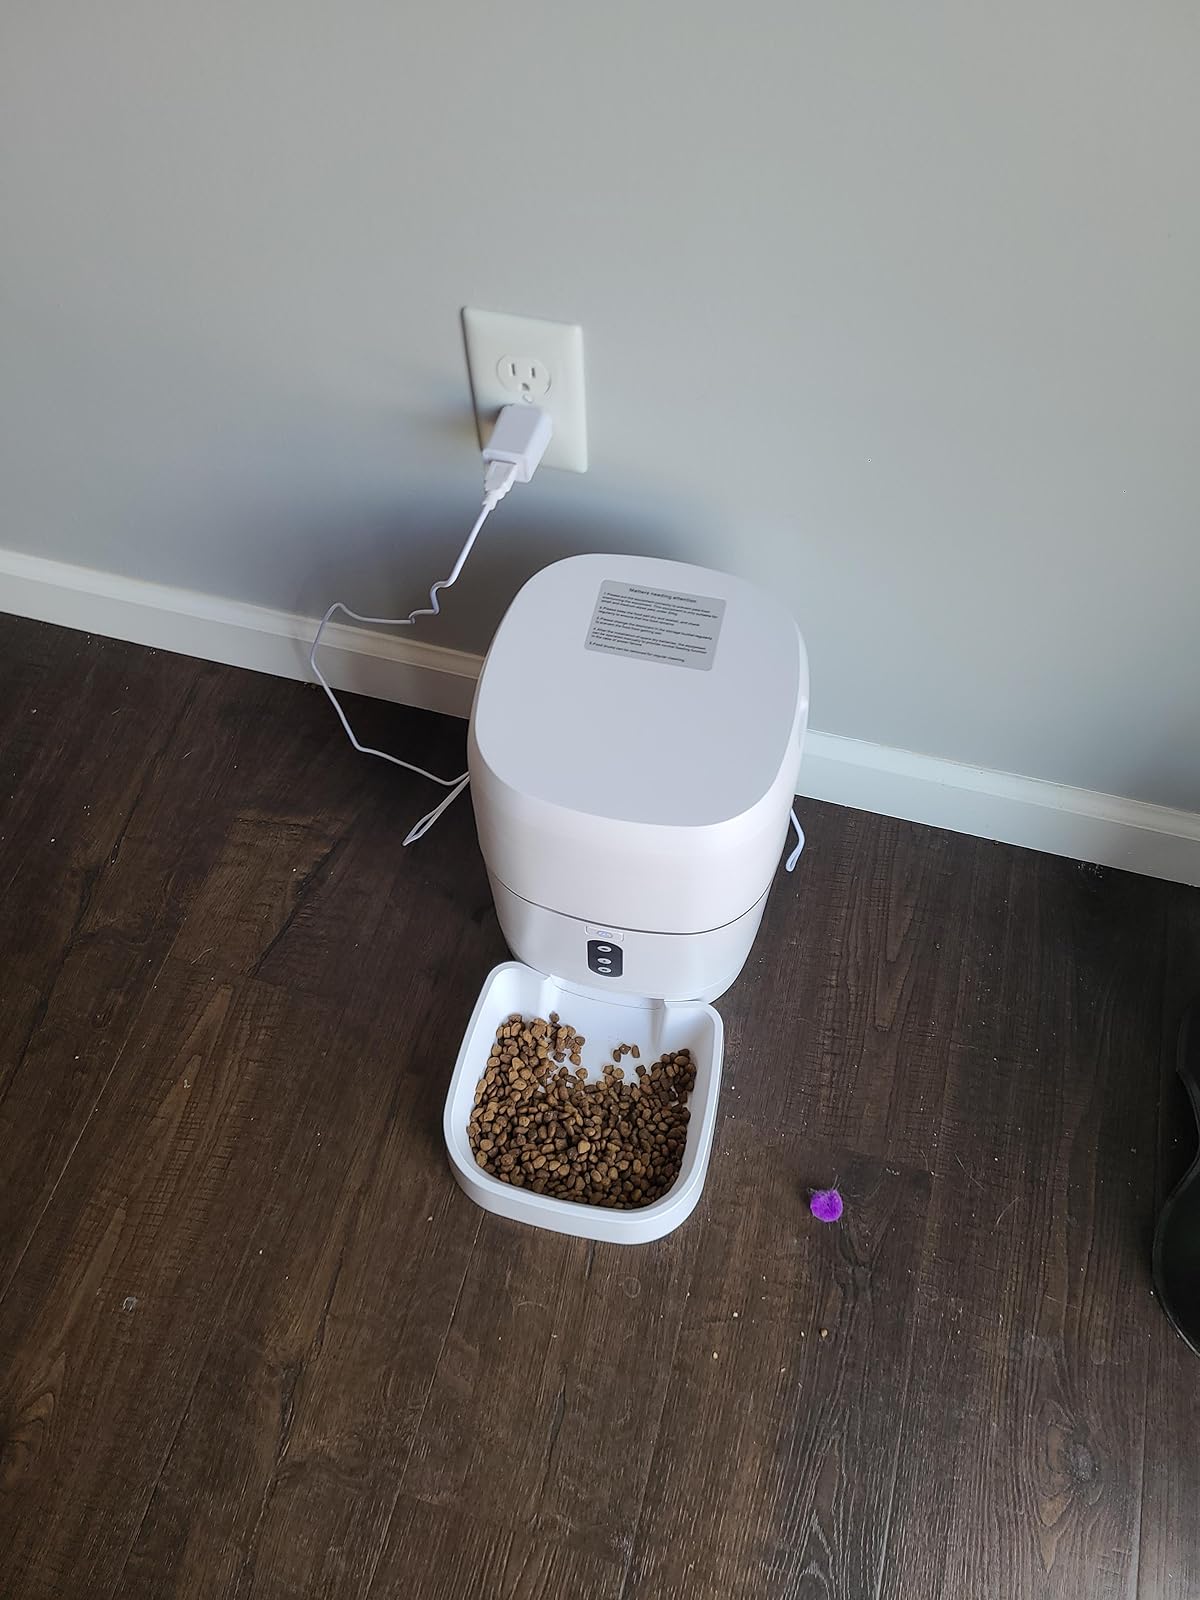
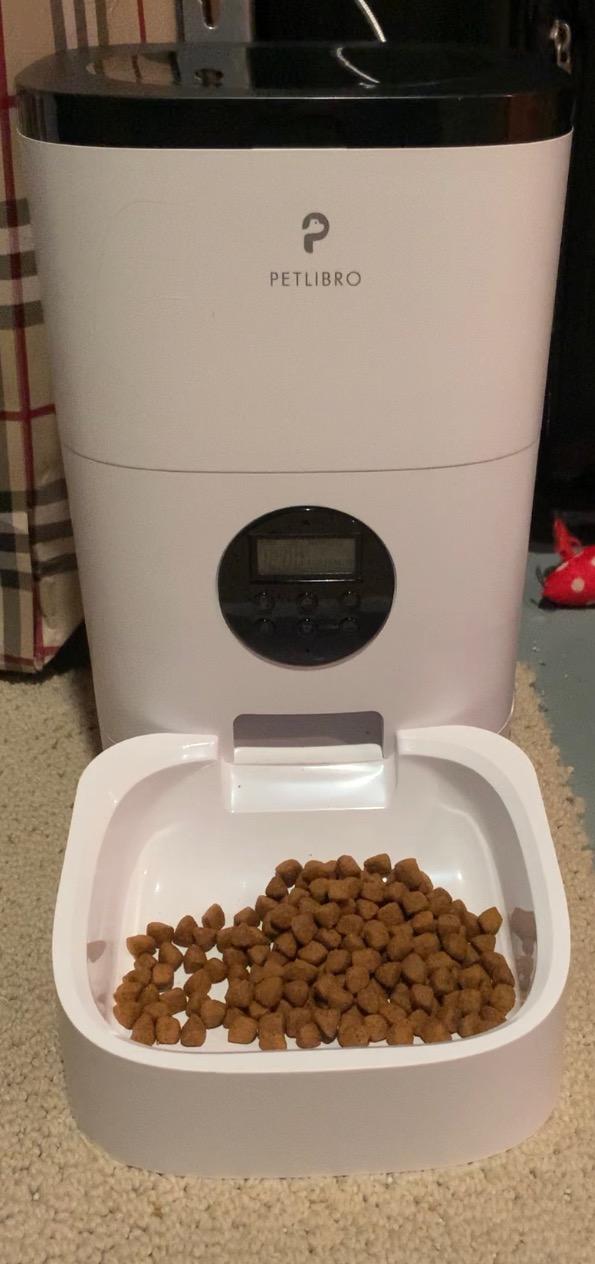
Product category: items_feeder
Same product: no